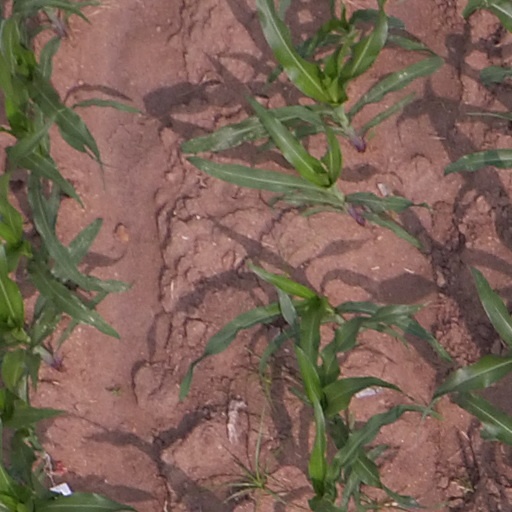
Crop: maize; corn